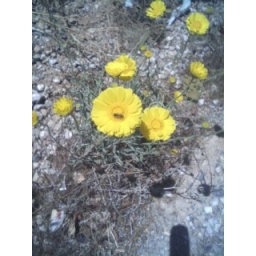
its 120 in vegas but the desert daisy still radiates its ground sun rays